Marie Huch

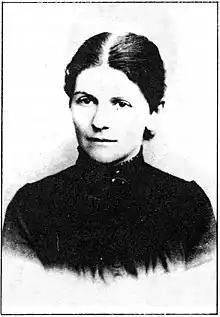

Sophie Carla Pauline Marie "Mady" Huch was born in the quarter of Leipzig. She was the eldest daughter of the travel-writer and novelist Friedrich Gerstäcker (1816 – 1872) and his wife, the court playhouse actress (""Hofschauspielerin"") Anna Aurora Sauer (1822 – 1861). On 6 December 1870, now aged 17, she married the lawyer Wilhelm Huch (1817 – 1888) at the in Braunschweig. They embarked on married life at their home in central Braunschweig at (subsequently destroyed in the Second World War). Wilhelm Huch was slightly younger than Marie's father, but he was 36 years older than she was. The marriage was nevertheless followed by the births of six recorded children, including the writers Friedrich Huch (1873 – 1913) and Felix Huch (1880 – 1952). Marie Gerstäcker had married into a large literary family, and her husband was one of at least six siblings: Ricarda Huch (1864 – 1947) and Rudolf Huch (1862 – 1943) among Wilhelm Huch's nieces and nephews. During the 1870s and 1880s family finances became increasingly precarious. Wilhelm and Marie Huch moved house several times and by 1888 were living in rented accommodation.